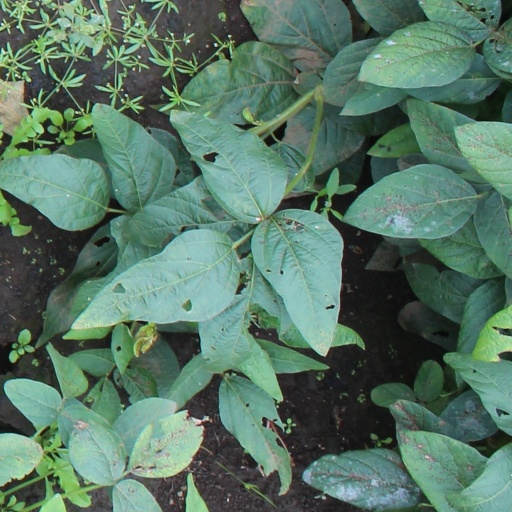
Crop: soybean